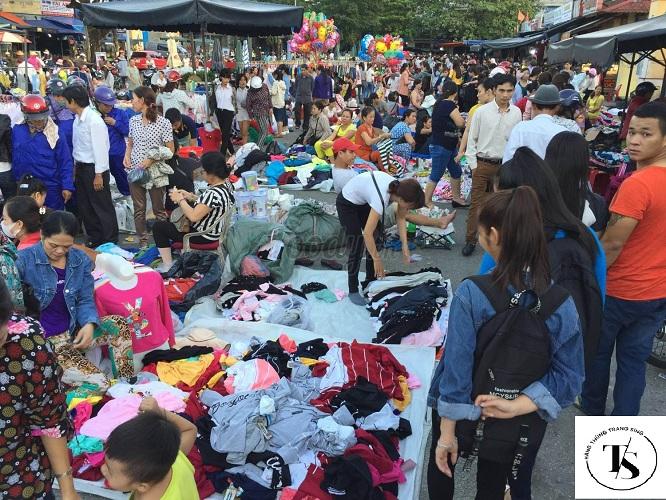
có nhiều sạp hàng đang bày ra ở trên đường phía trong khu chợ